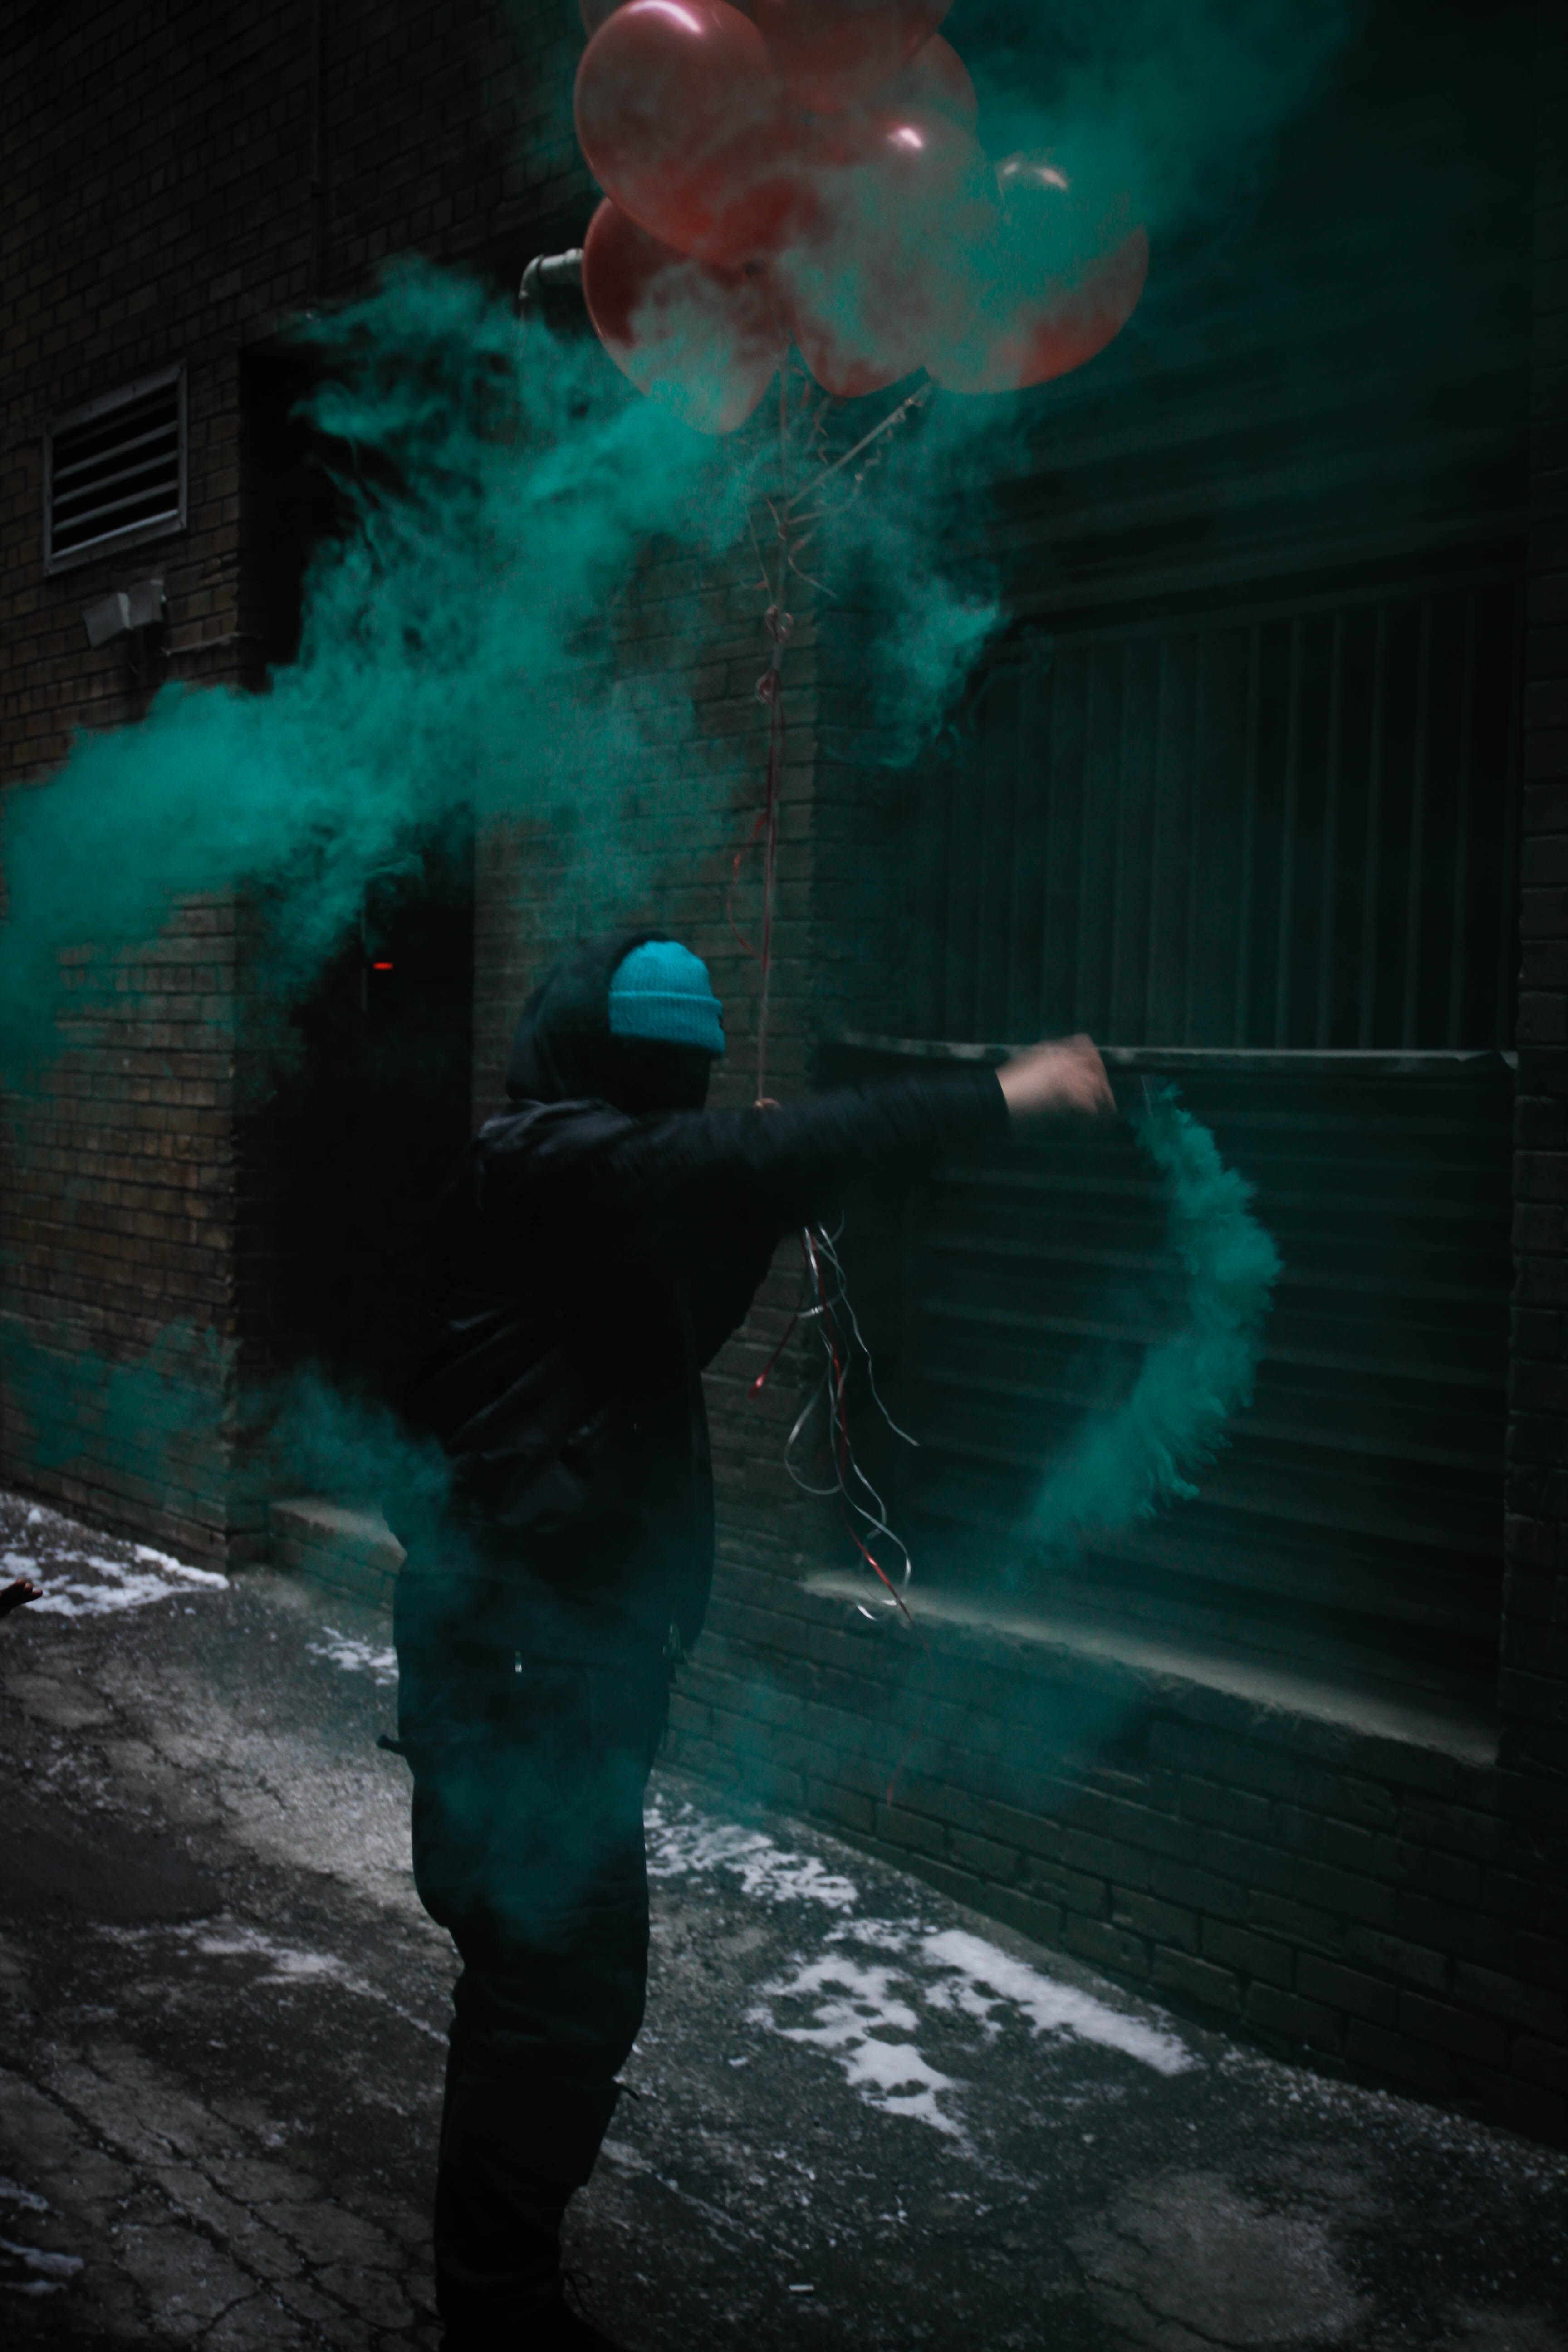
light, standing, darkness, Digital compositing, photography, flash photography, night, performance, fictional character, illustration